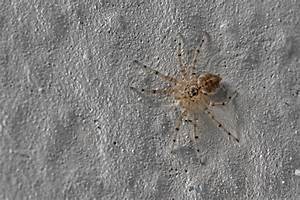
Label: ragno